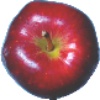
Label: red_delicious_apple